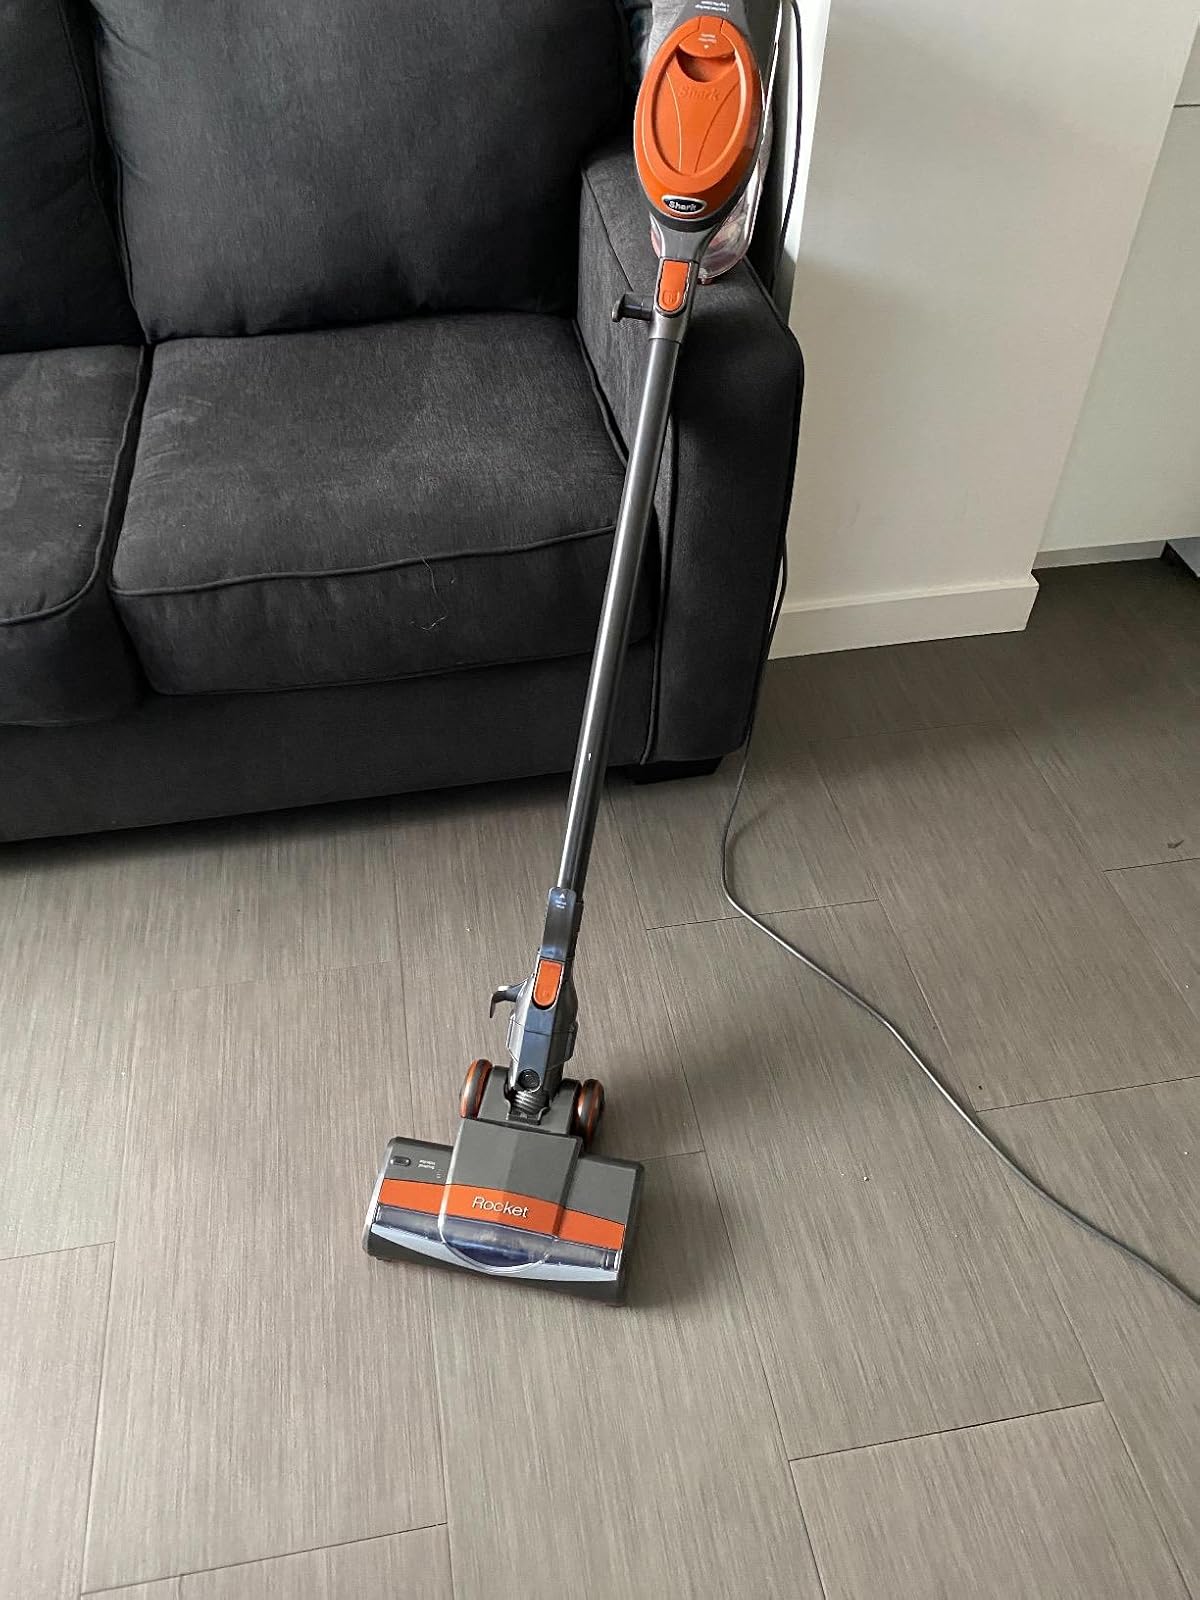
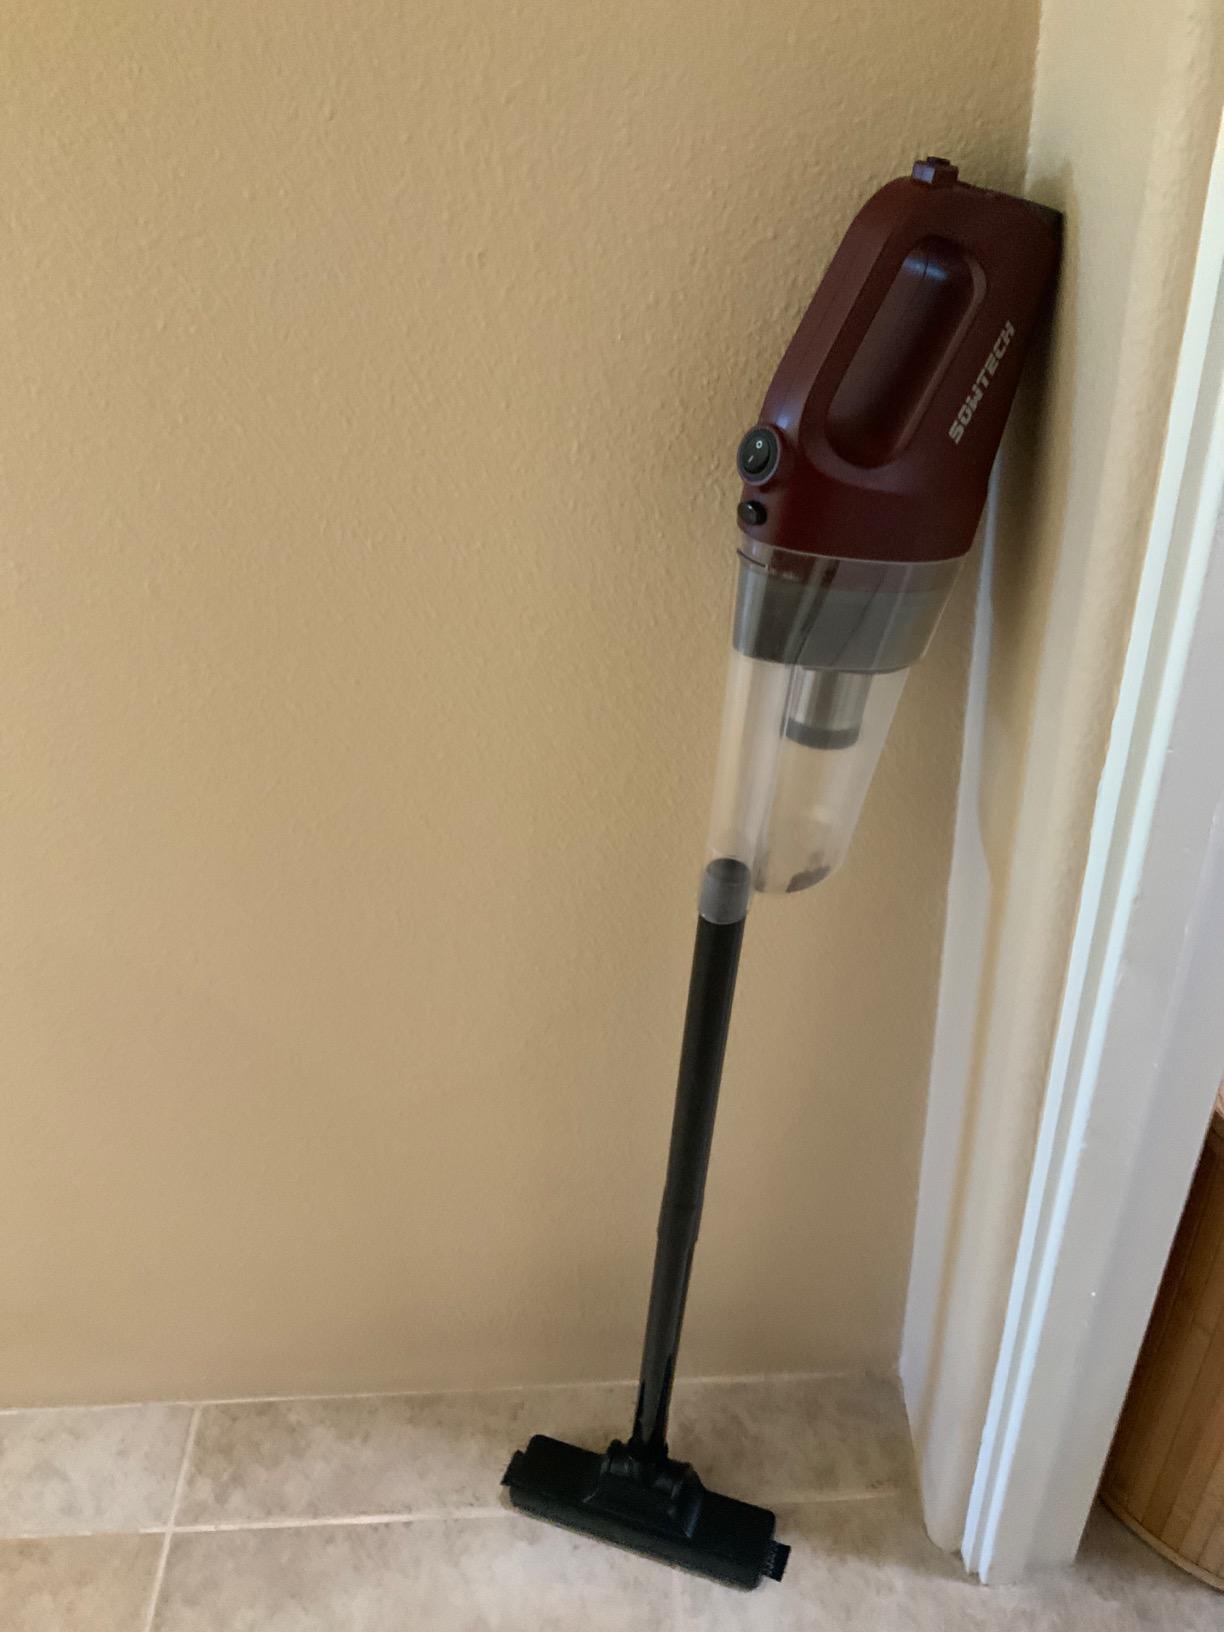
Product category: items_vacuum
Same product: no